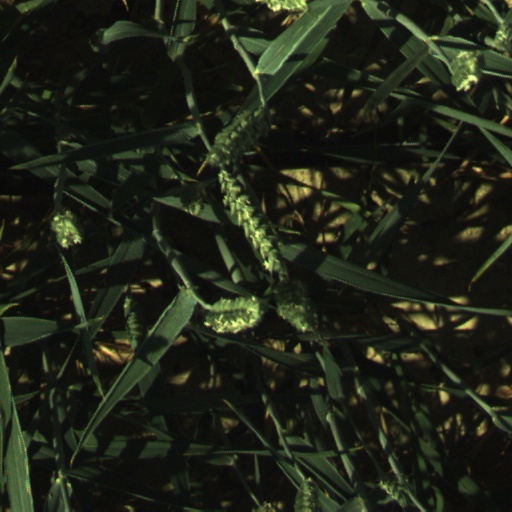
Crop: wheat